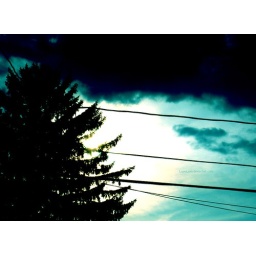
I have way too much fun editing~ euePicture of the sun behind a tree behind the house across the street in the evening.